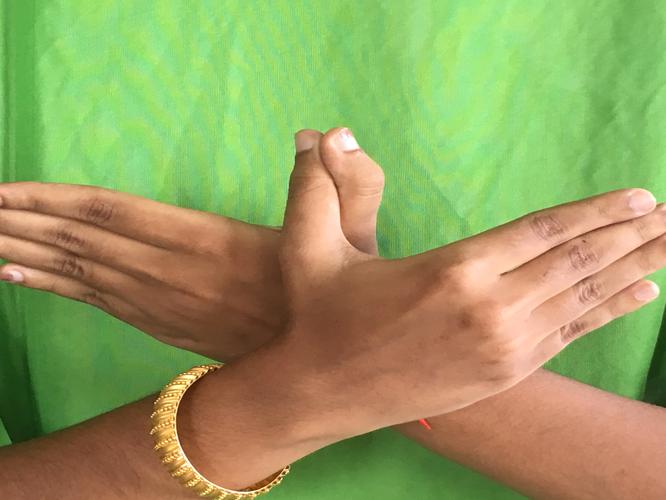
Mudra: Garuda
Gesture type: double_hand